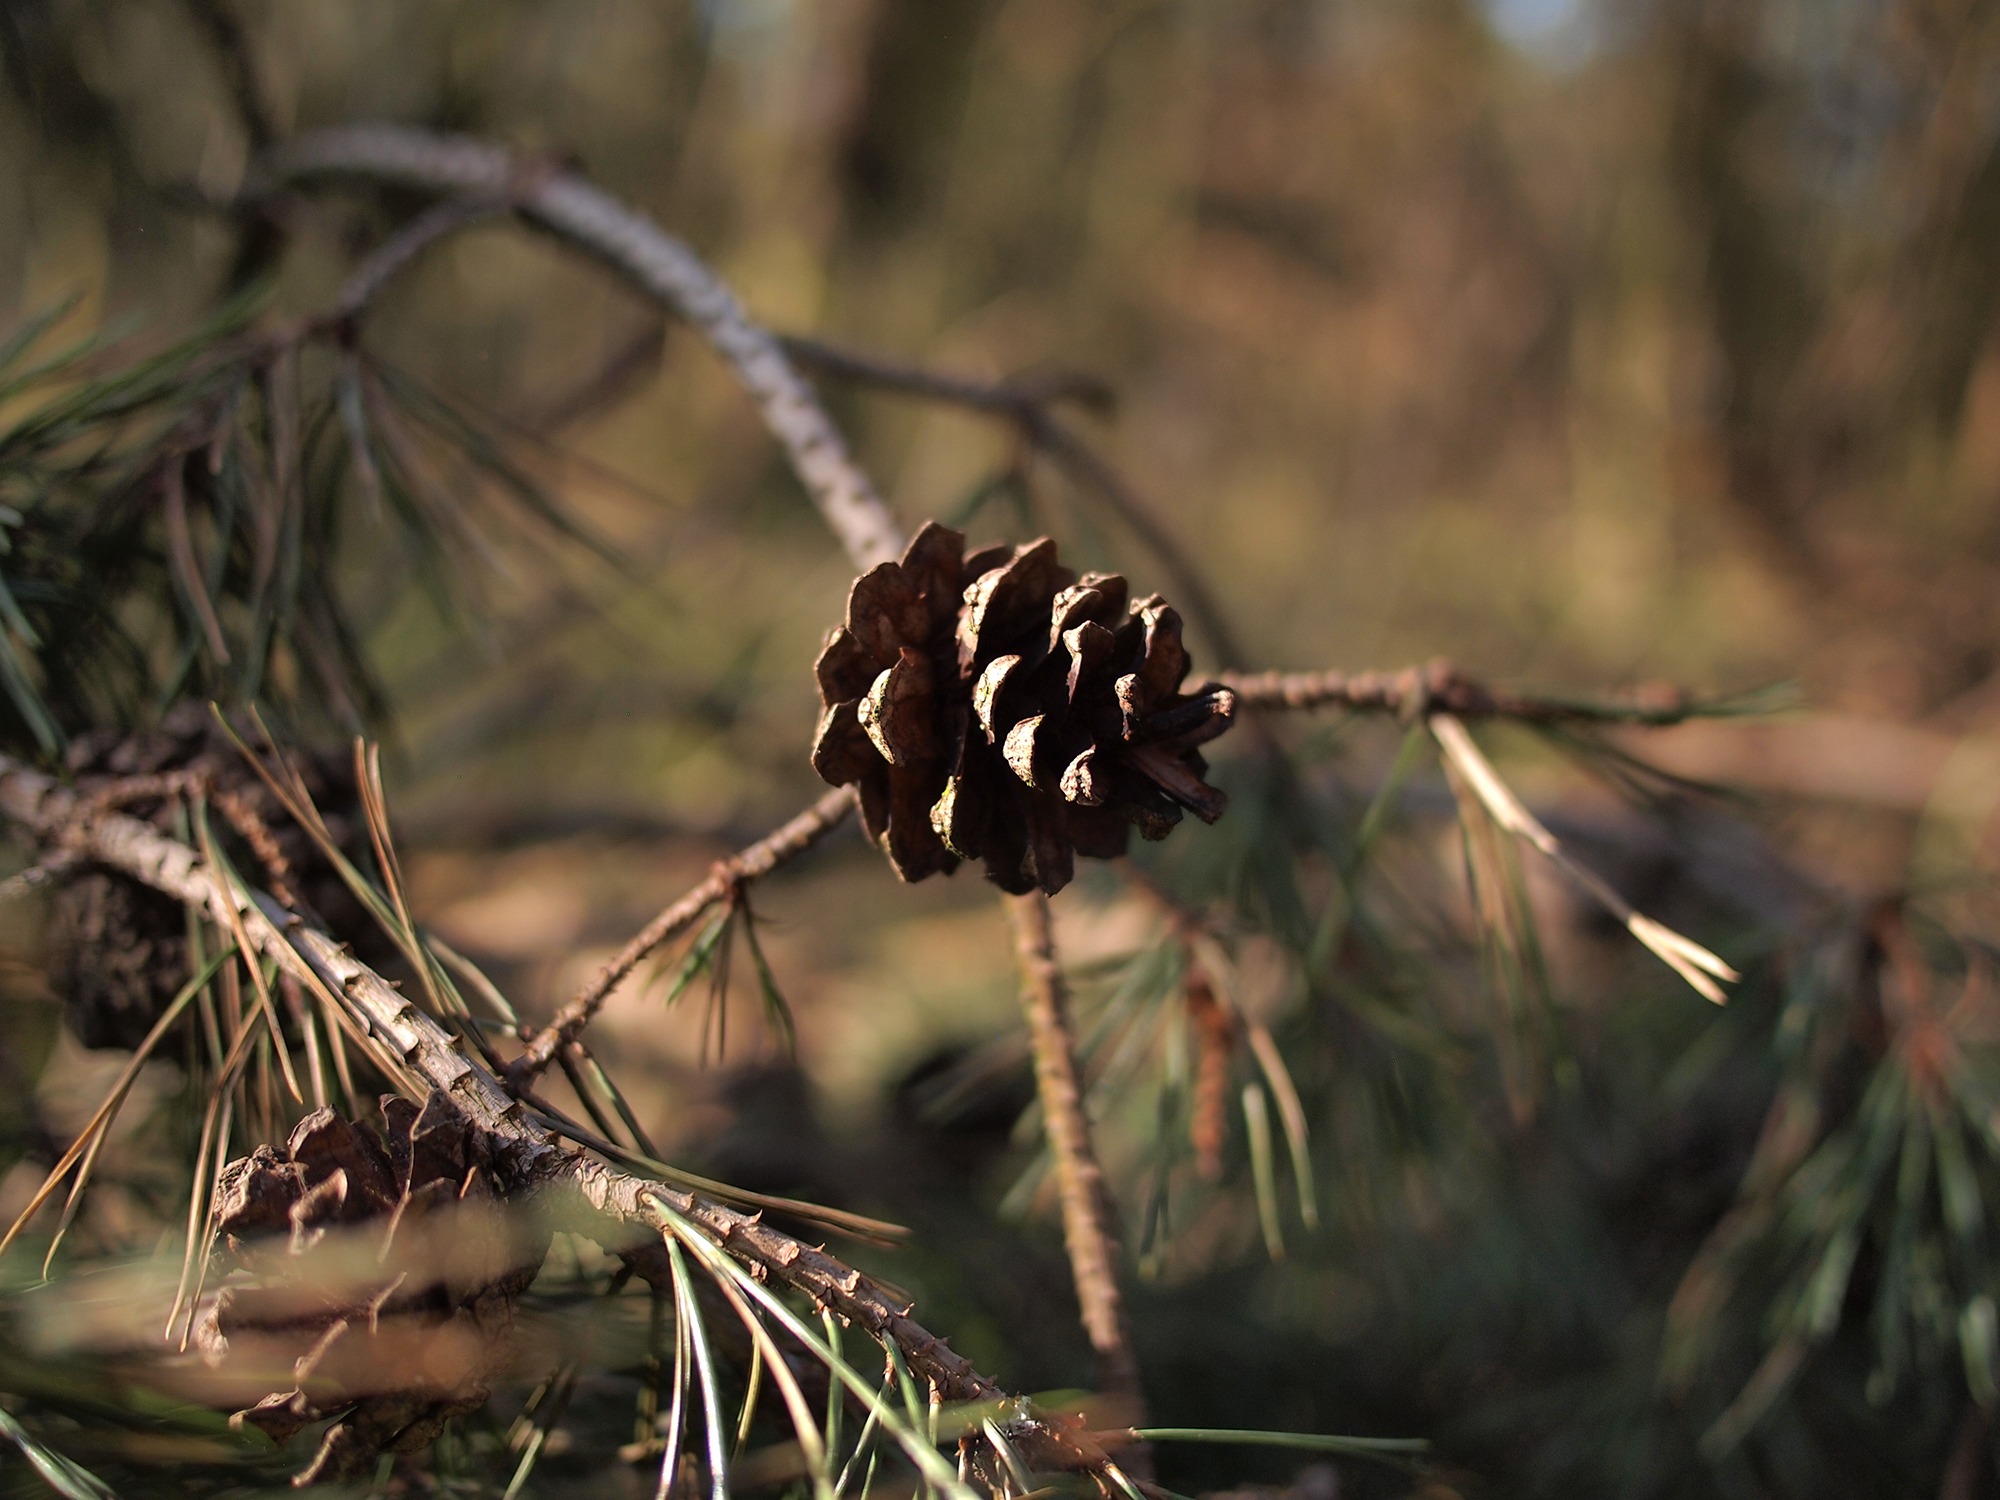
tree, nature, forest, grass, branch, needle, plant, photography, leaf, flower, pine, wildlife, spring, evergreen, autumn, botany, flora, fauna, pine tree, twig, close up, netherlands, macro photography, pine needles, pine branch, grass family, woody plant, land plant, thorns spines and prickles, hogs veluwe